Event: Nepal Earthquake
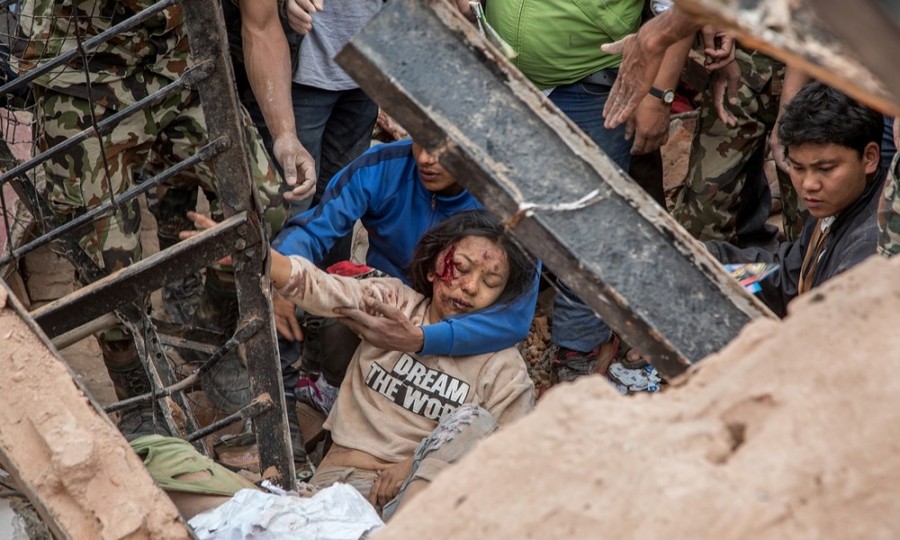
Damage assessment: damage